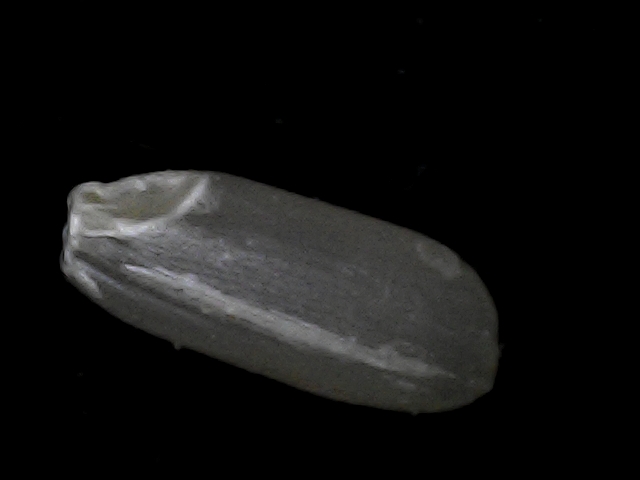
Rice variety: BD95